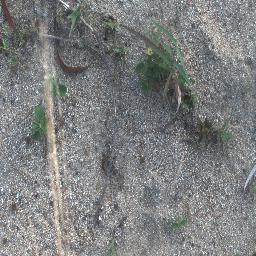
Label: negative